Morning Has Broken

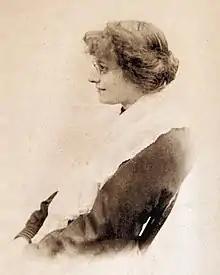
Eleanor Farjeon circa 1899

"Morning Has Broken" is a Christian hymn first published in 1931. It has words by English author Eleanor Farjeon and was inspired by the village of Alfriston in East Sussex, then set to a traditional Scottish Gaelic tune, "Bunessan".